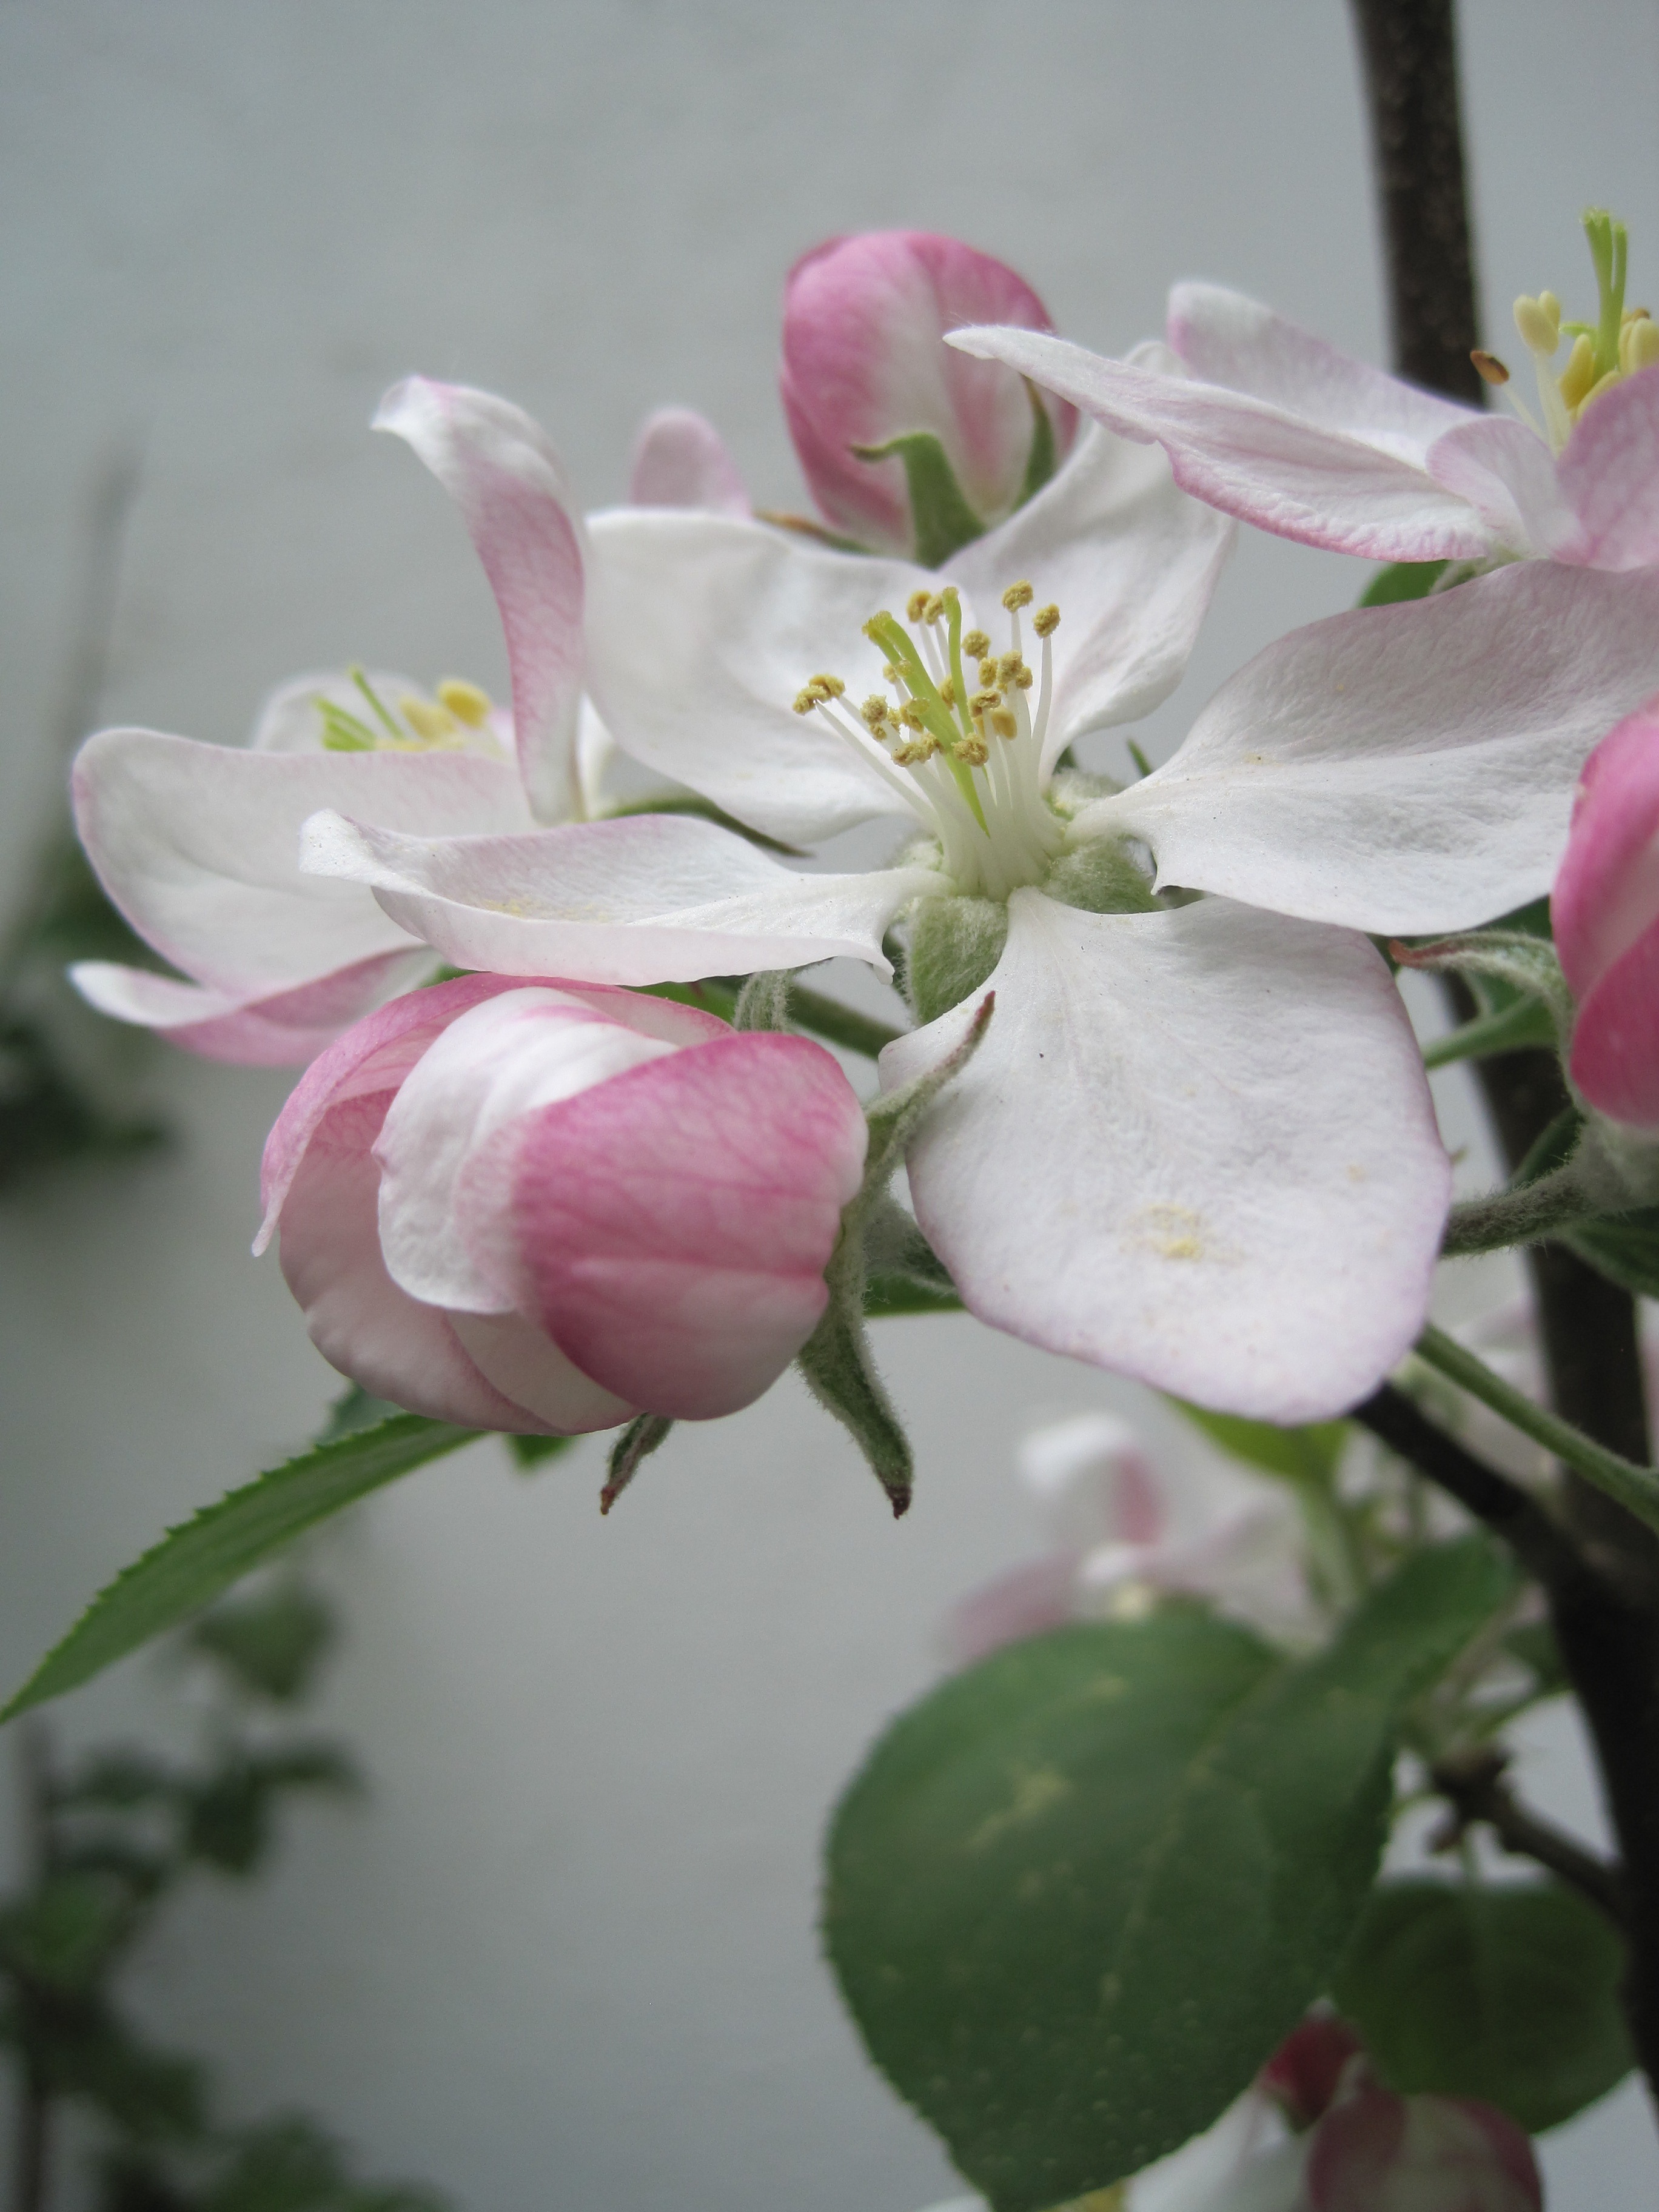
nature, blossom, plant, flower, petal, spring, botany, pink, flora, pistil, bud, macro photography, public record, flowering plant, apple tree blossom, pink and white, apple blossoms, land plant